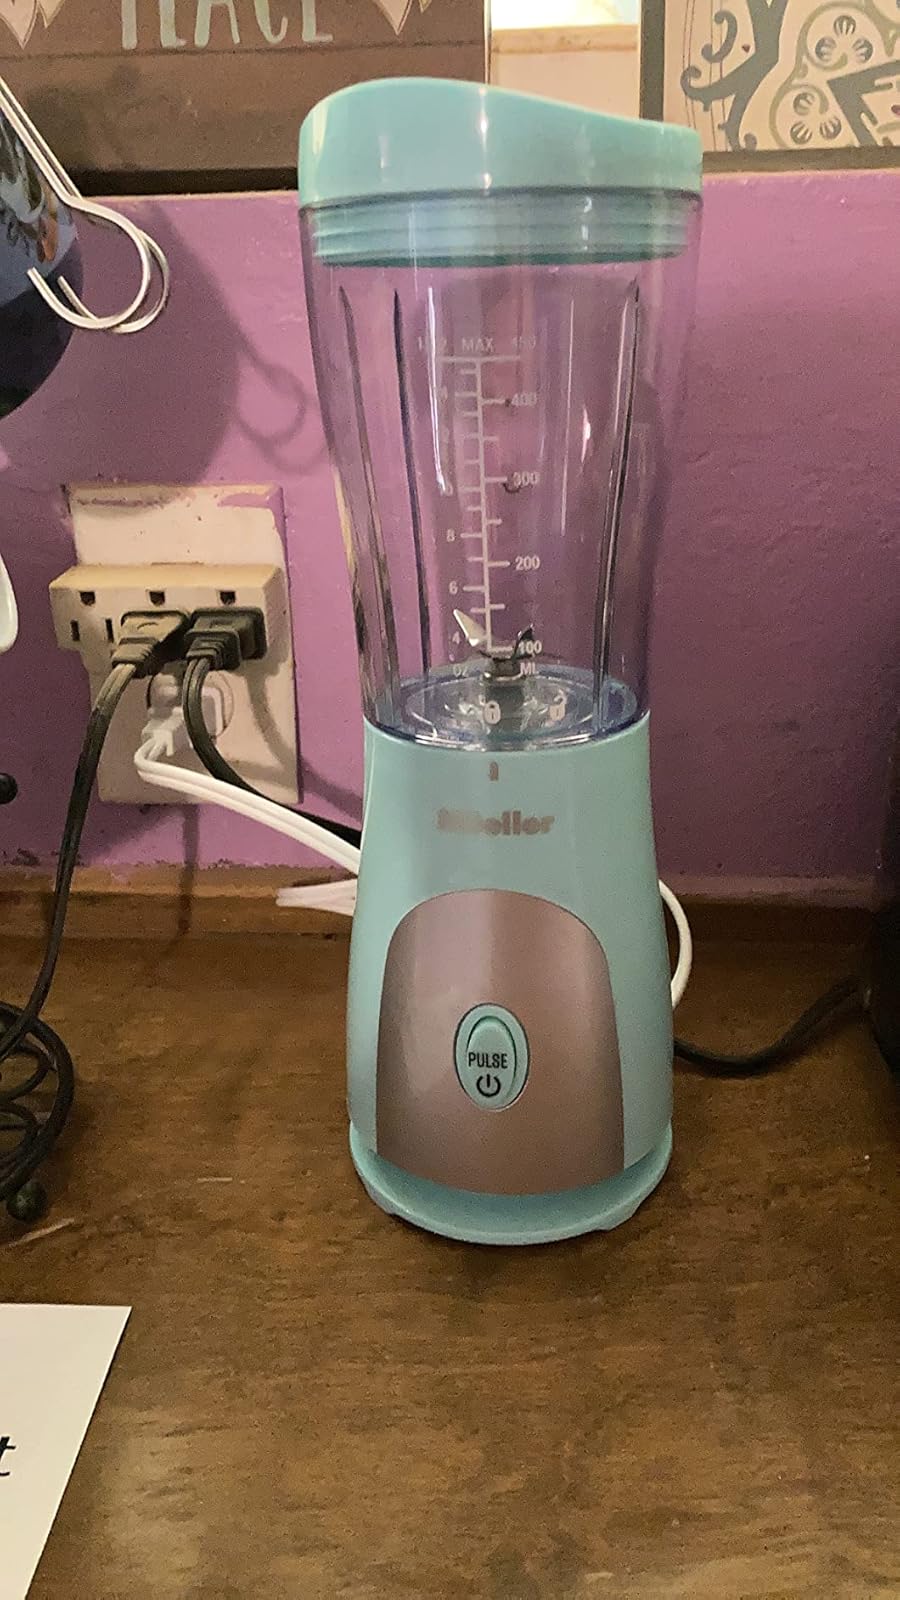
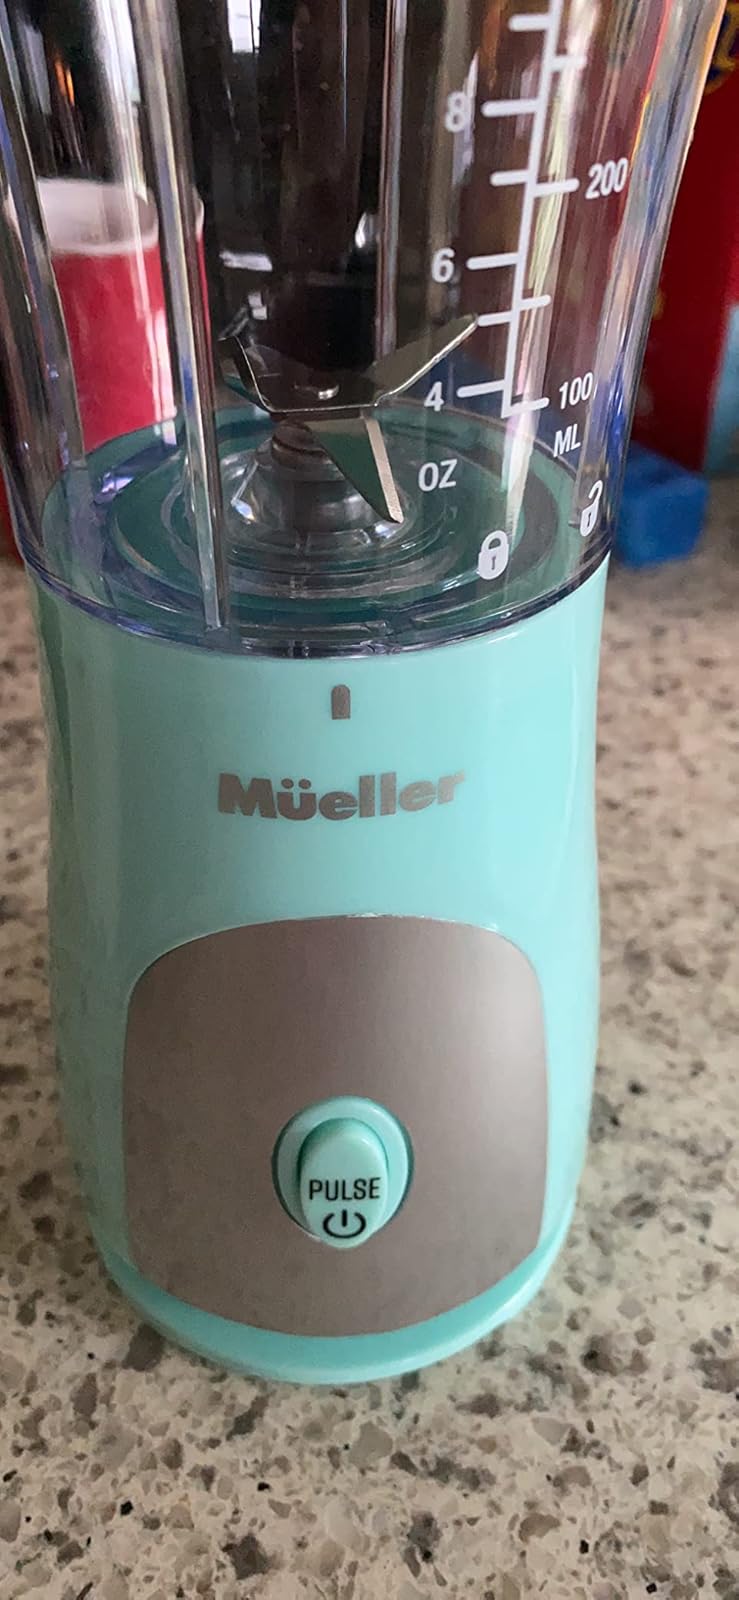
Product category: items_blender
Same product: yes